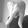
ASL letter: Q